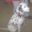
Label: dog